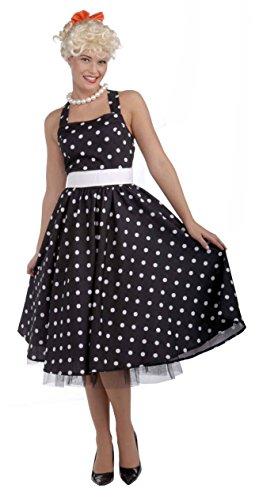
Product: Forum Novelties Women's Flirting with The 50's Polka Dot Cutie
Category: Clothing, Shoes & Jewelry | Costumes & Accessories | Women | Costumes & Cosplay Apparel | Costumes
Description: Polka dot cutie costume includes 50's style black and white dress.
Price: $9.00 - $39.99